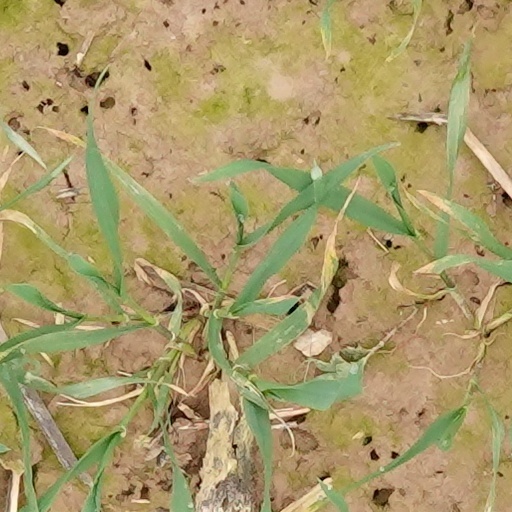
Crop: wheat